Mithqal Al-Fayez

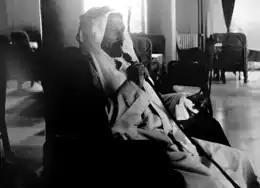
Mithqal Pasha smoking his waterpipe in 1939 in Jerusalem.

Mithqal maintained a friendly relationship with King Faisal I after 1919, he knew Faisal before he became King of Iraq and famously hosted him in Um Al-Amad in 1923, where Faisal stayed the night. Mithqal also attended the reception of Faisal in Alexandria, and the ceremony of the death of King Faisal's son Ghazi.